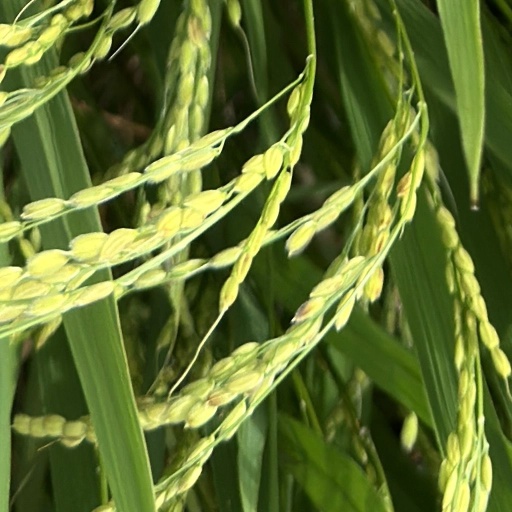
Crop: rice